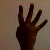
The image shows a hand gesture representing the number 4 in Indian Sign Language.